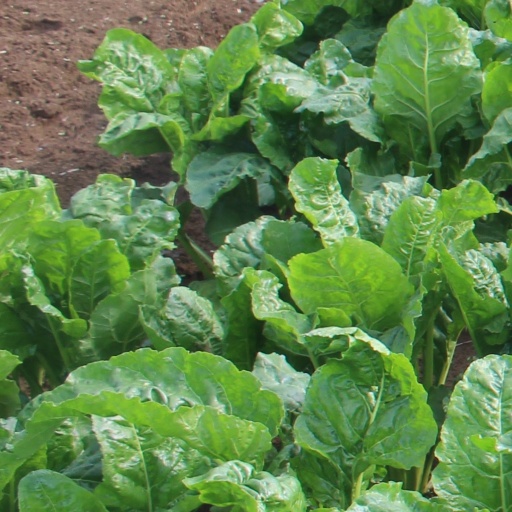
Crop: sugar beet